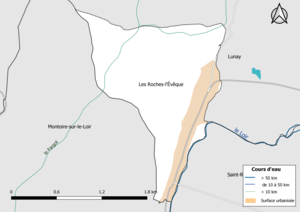
Carte du réseau hydrographique de la commune de fr:Les Roches-l'Évêque (Loir-et-Cher, France).
Les Roches-l'Évêque est une commune française située dans le département de Loir-et-Cher, en région Centre-Val de Loire.